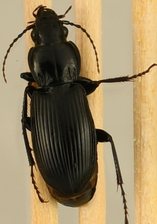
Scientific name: Pterostichus melanarius
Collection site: UNDERC Site (UNDE), plot UNDE_006